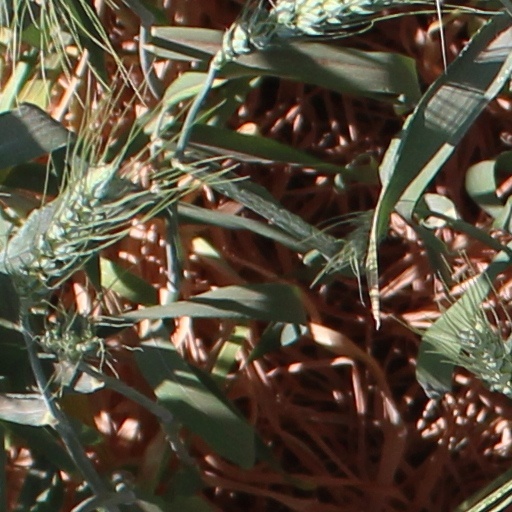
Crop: wheat